Avitus

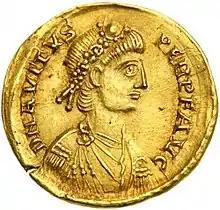
Solidus of Avitus marked:

Eparchius Avitus (died 456/7) was Roman emperor of the Western Empire from July 455 to October 456. He was a senator of Gallic extraction and a high-ranking officer both in the civil and military administration, as well as Bishop of Piacenza.